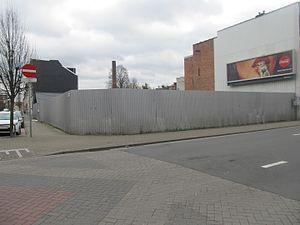
Stuivenberg est une station fantôme du prémétro d'Anvers. Elle est située sur face à l'hôpital psychiatrique AZ Stuivenberg. Construite dans le cadre du Reuzenpijp, les travaux ont débuté en 1978 et sont depuis 1989 à l'arrêt. Elle se trouve sur une branche inutilisée de 2,3 kilomètres au départ de la station Carnot qui devait relier la ligne nord à la station Schijnpoort.